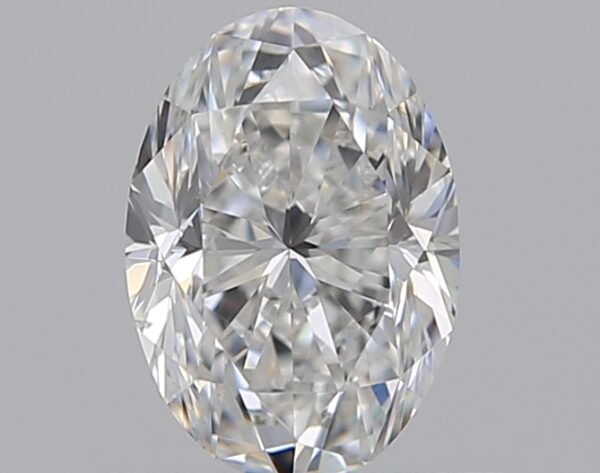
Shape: oval
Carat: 0.5
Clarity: VS2
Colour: F
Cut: GD
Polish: EX
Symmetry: VG
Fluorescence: M
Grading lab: GIA
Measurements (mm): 5.97 x 4.17 x 2.92